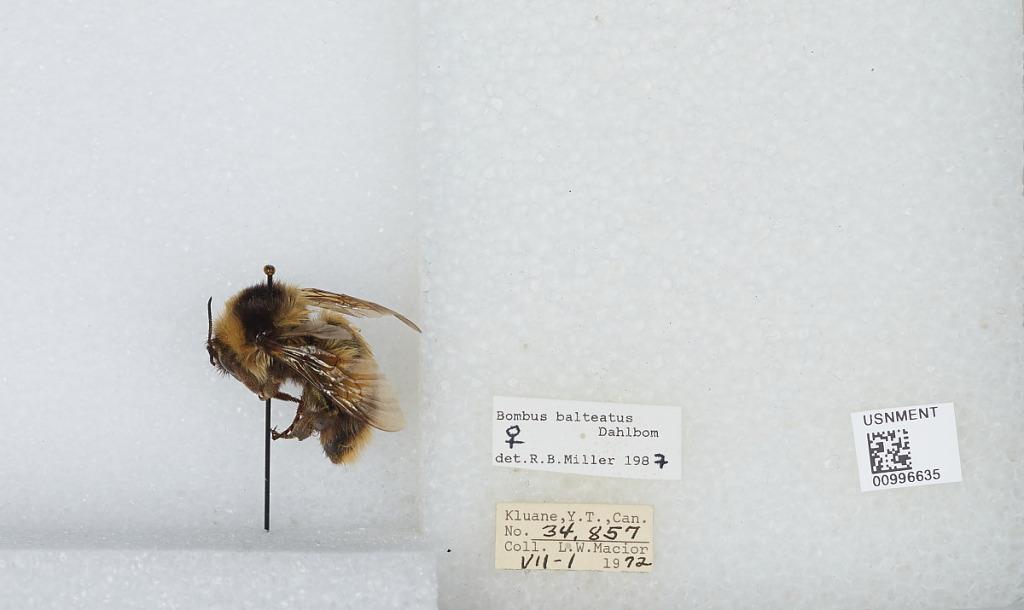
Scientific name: Bombus (Alpinobombus) balteatus Dahlbom
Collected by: L. Macior
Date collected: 1972-7-1
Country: Canada
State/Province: Yukon Territory
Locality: Kluane
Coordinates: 60.75, -139.5
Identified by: Miller, R. B.